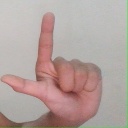
अक्षर: ल